Finglesham Anglo-Saxon cemetery

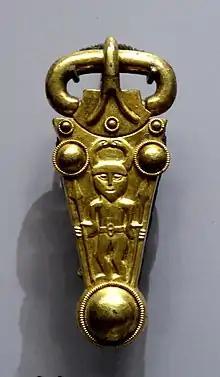
The Finglesham Buckle

In late 1928, the cemetery came to the attention of two local archaeologists, William Stebbing and William Whiting. Whiting had been informed by local farmer Percy Steed that a number of human bones had been found near to a chalk pit adjacent to one of his fields. Chalk was continually being extracted for use in local road construction, and Whiting feared that the archaeology of the site would soon be destroyed. Organising an investigation, Reginald Smith of the British Museum visited to confirm the date of the bones, after which the Council of the Kent Archaeological Society offered £5 towards the financing of a rescue excavation. Raising a total of £70 in ten days, Stebbing and Whiting hired several labourers to carry out an excavation of the area closest to the chalk hole, being assisted in this by another local archaeologist, Cecil Knox. Excavating a total of 38 graves, they published a report of their findings in 1929.